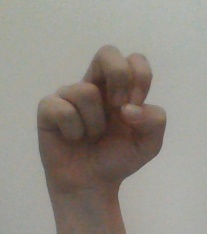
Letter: gaaf